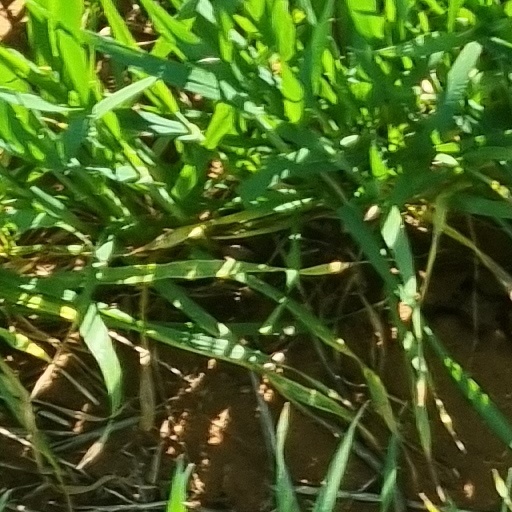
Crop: wheat